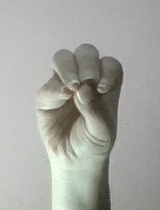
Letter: ha